Vittorio Lavezzari

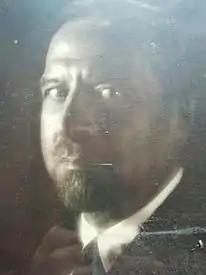
Vittorio Lavezzari

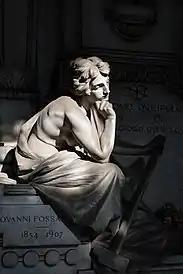
Tomba Giovanni Fossati - Staglieno 1903

Vittorio Lavezzari (1864–1938) was an Italian sculptor from the Art Nouveau period, specializing in funerary sculpture. His sculptures can mostly be seen in Genoa in the Monumental Cemetery of Staglieno.